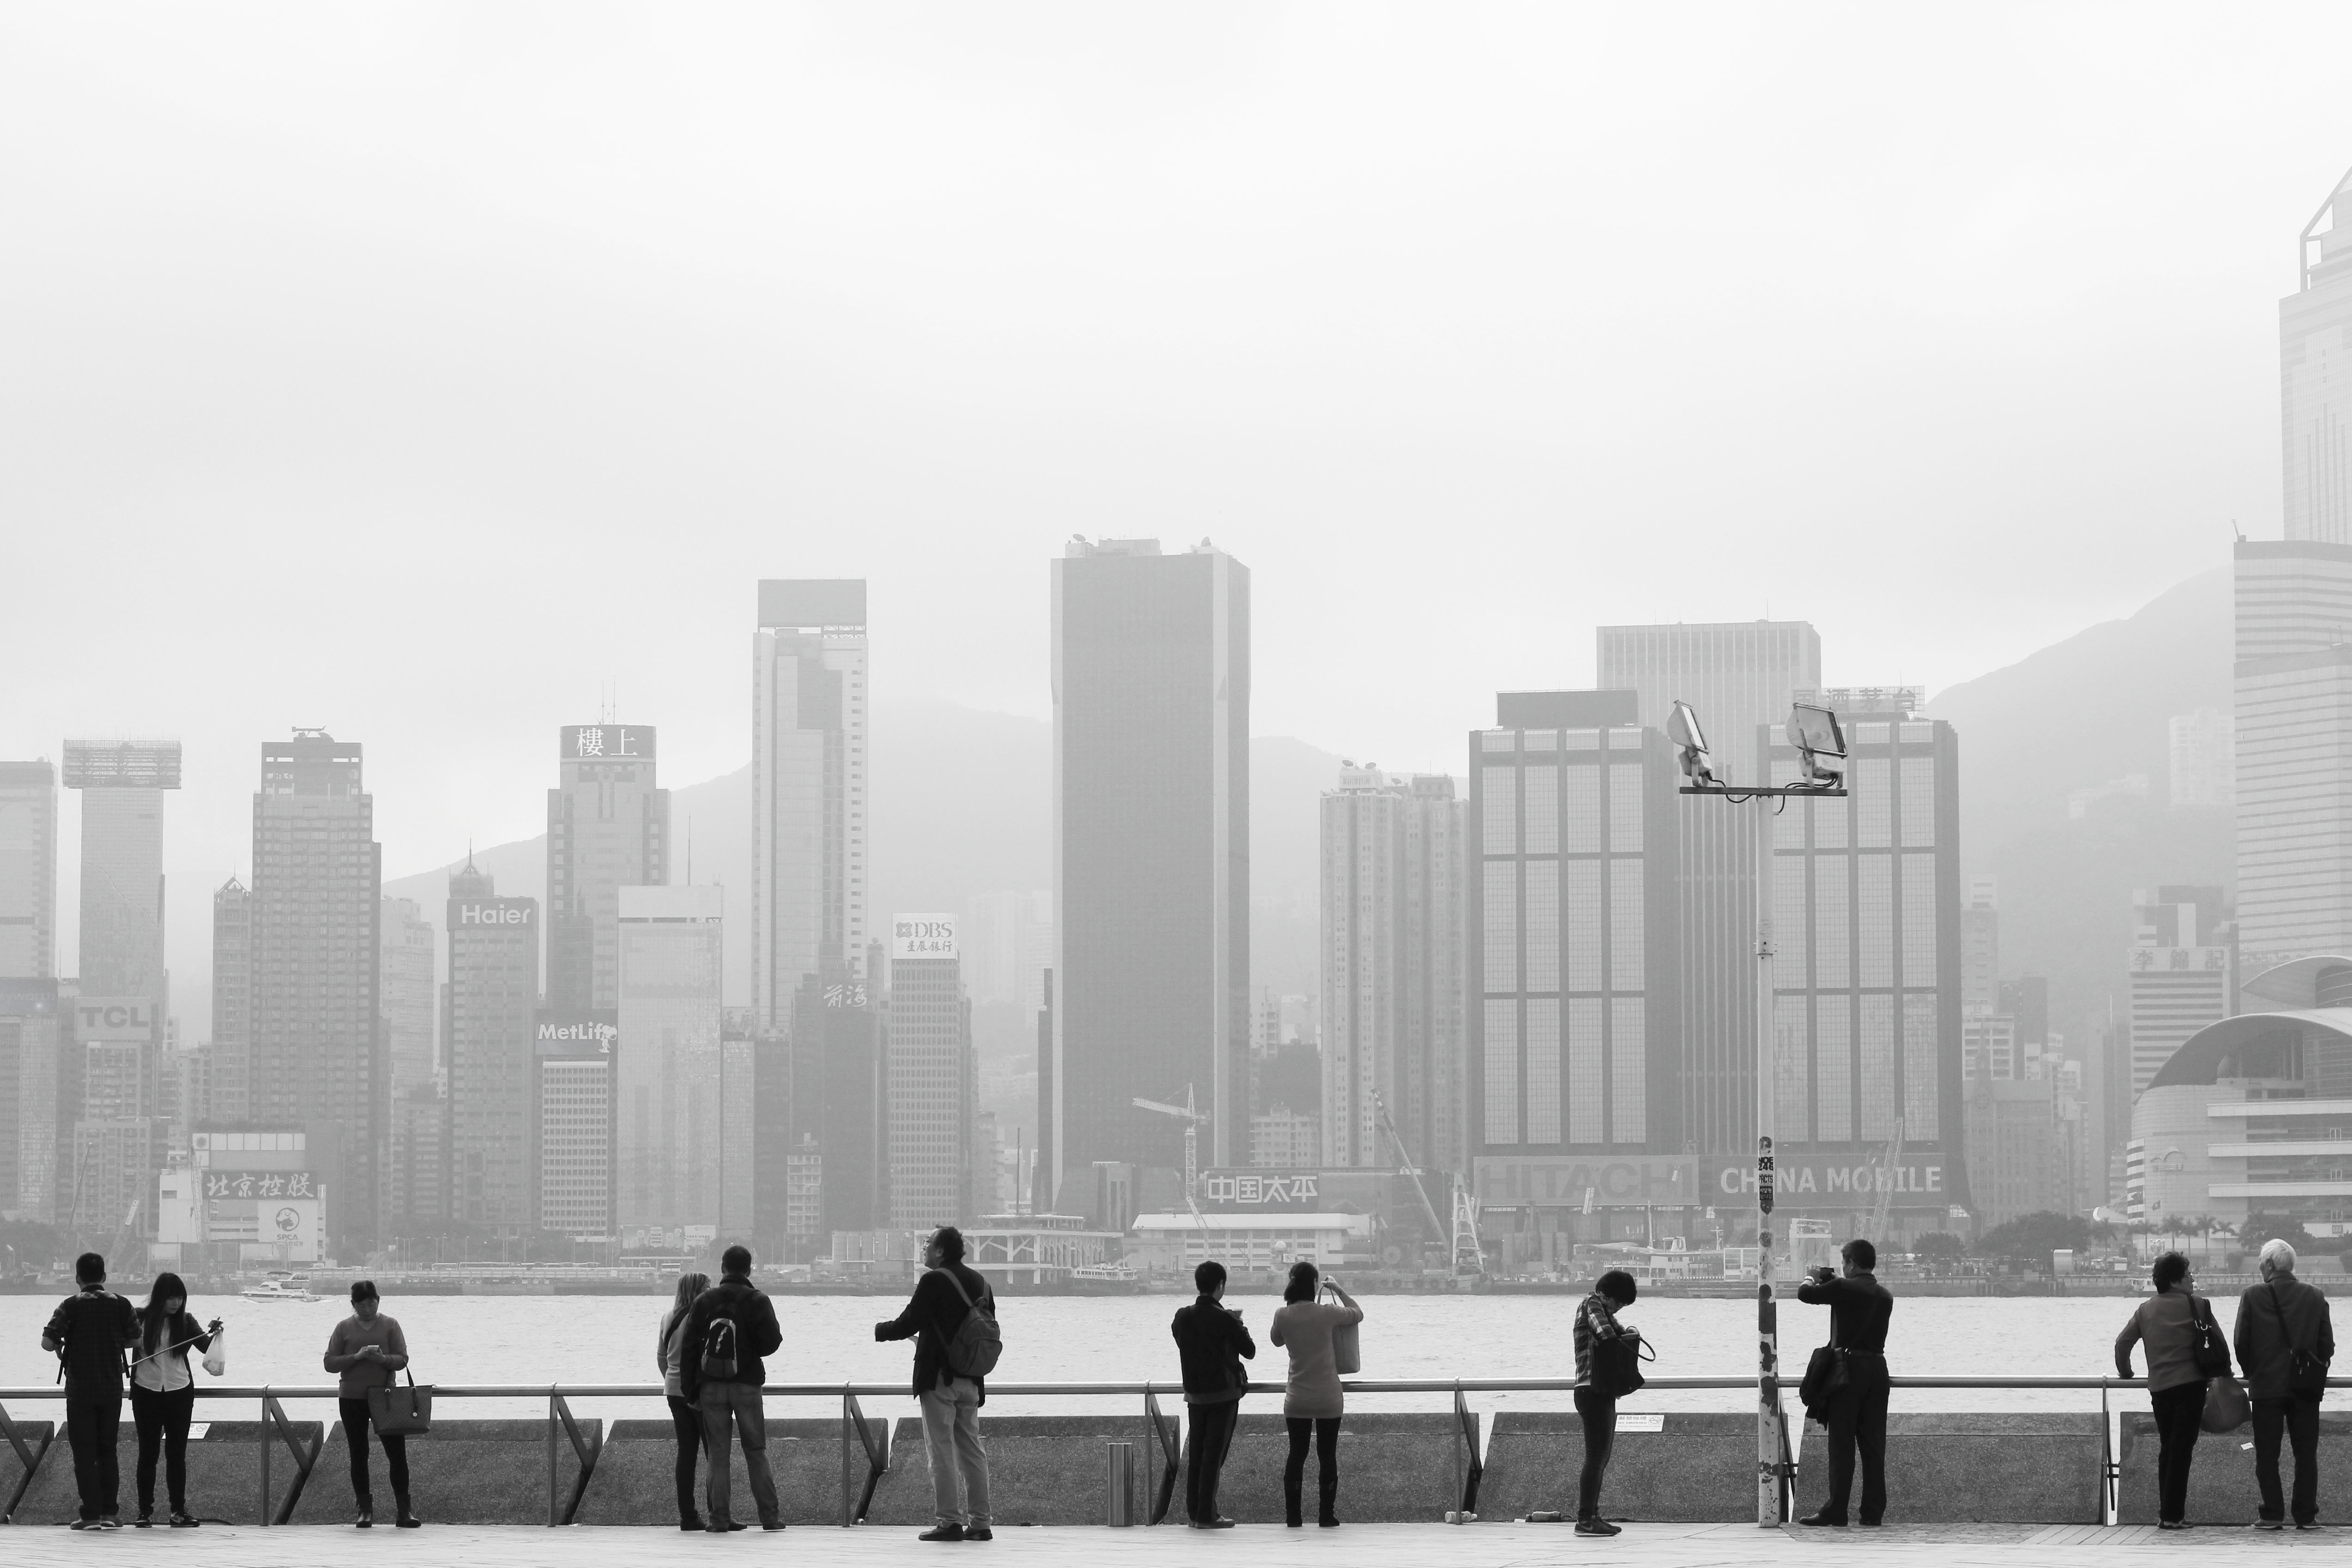
snow, black and white, fog, skyline, photography, city, skyscraper, cityscape, downtown, weather, haze, monochrome, tower block, metropolis, monochrome photography, atmospheric phenomenon, human settlement, metropolitan area